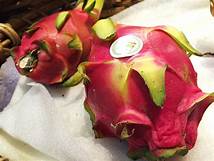
Label: Dragonfruit